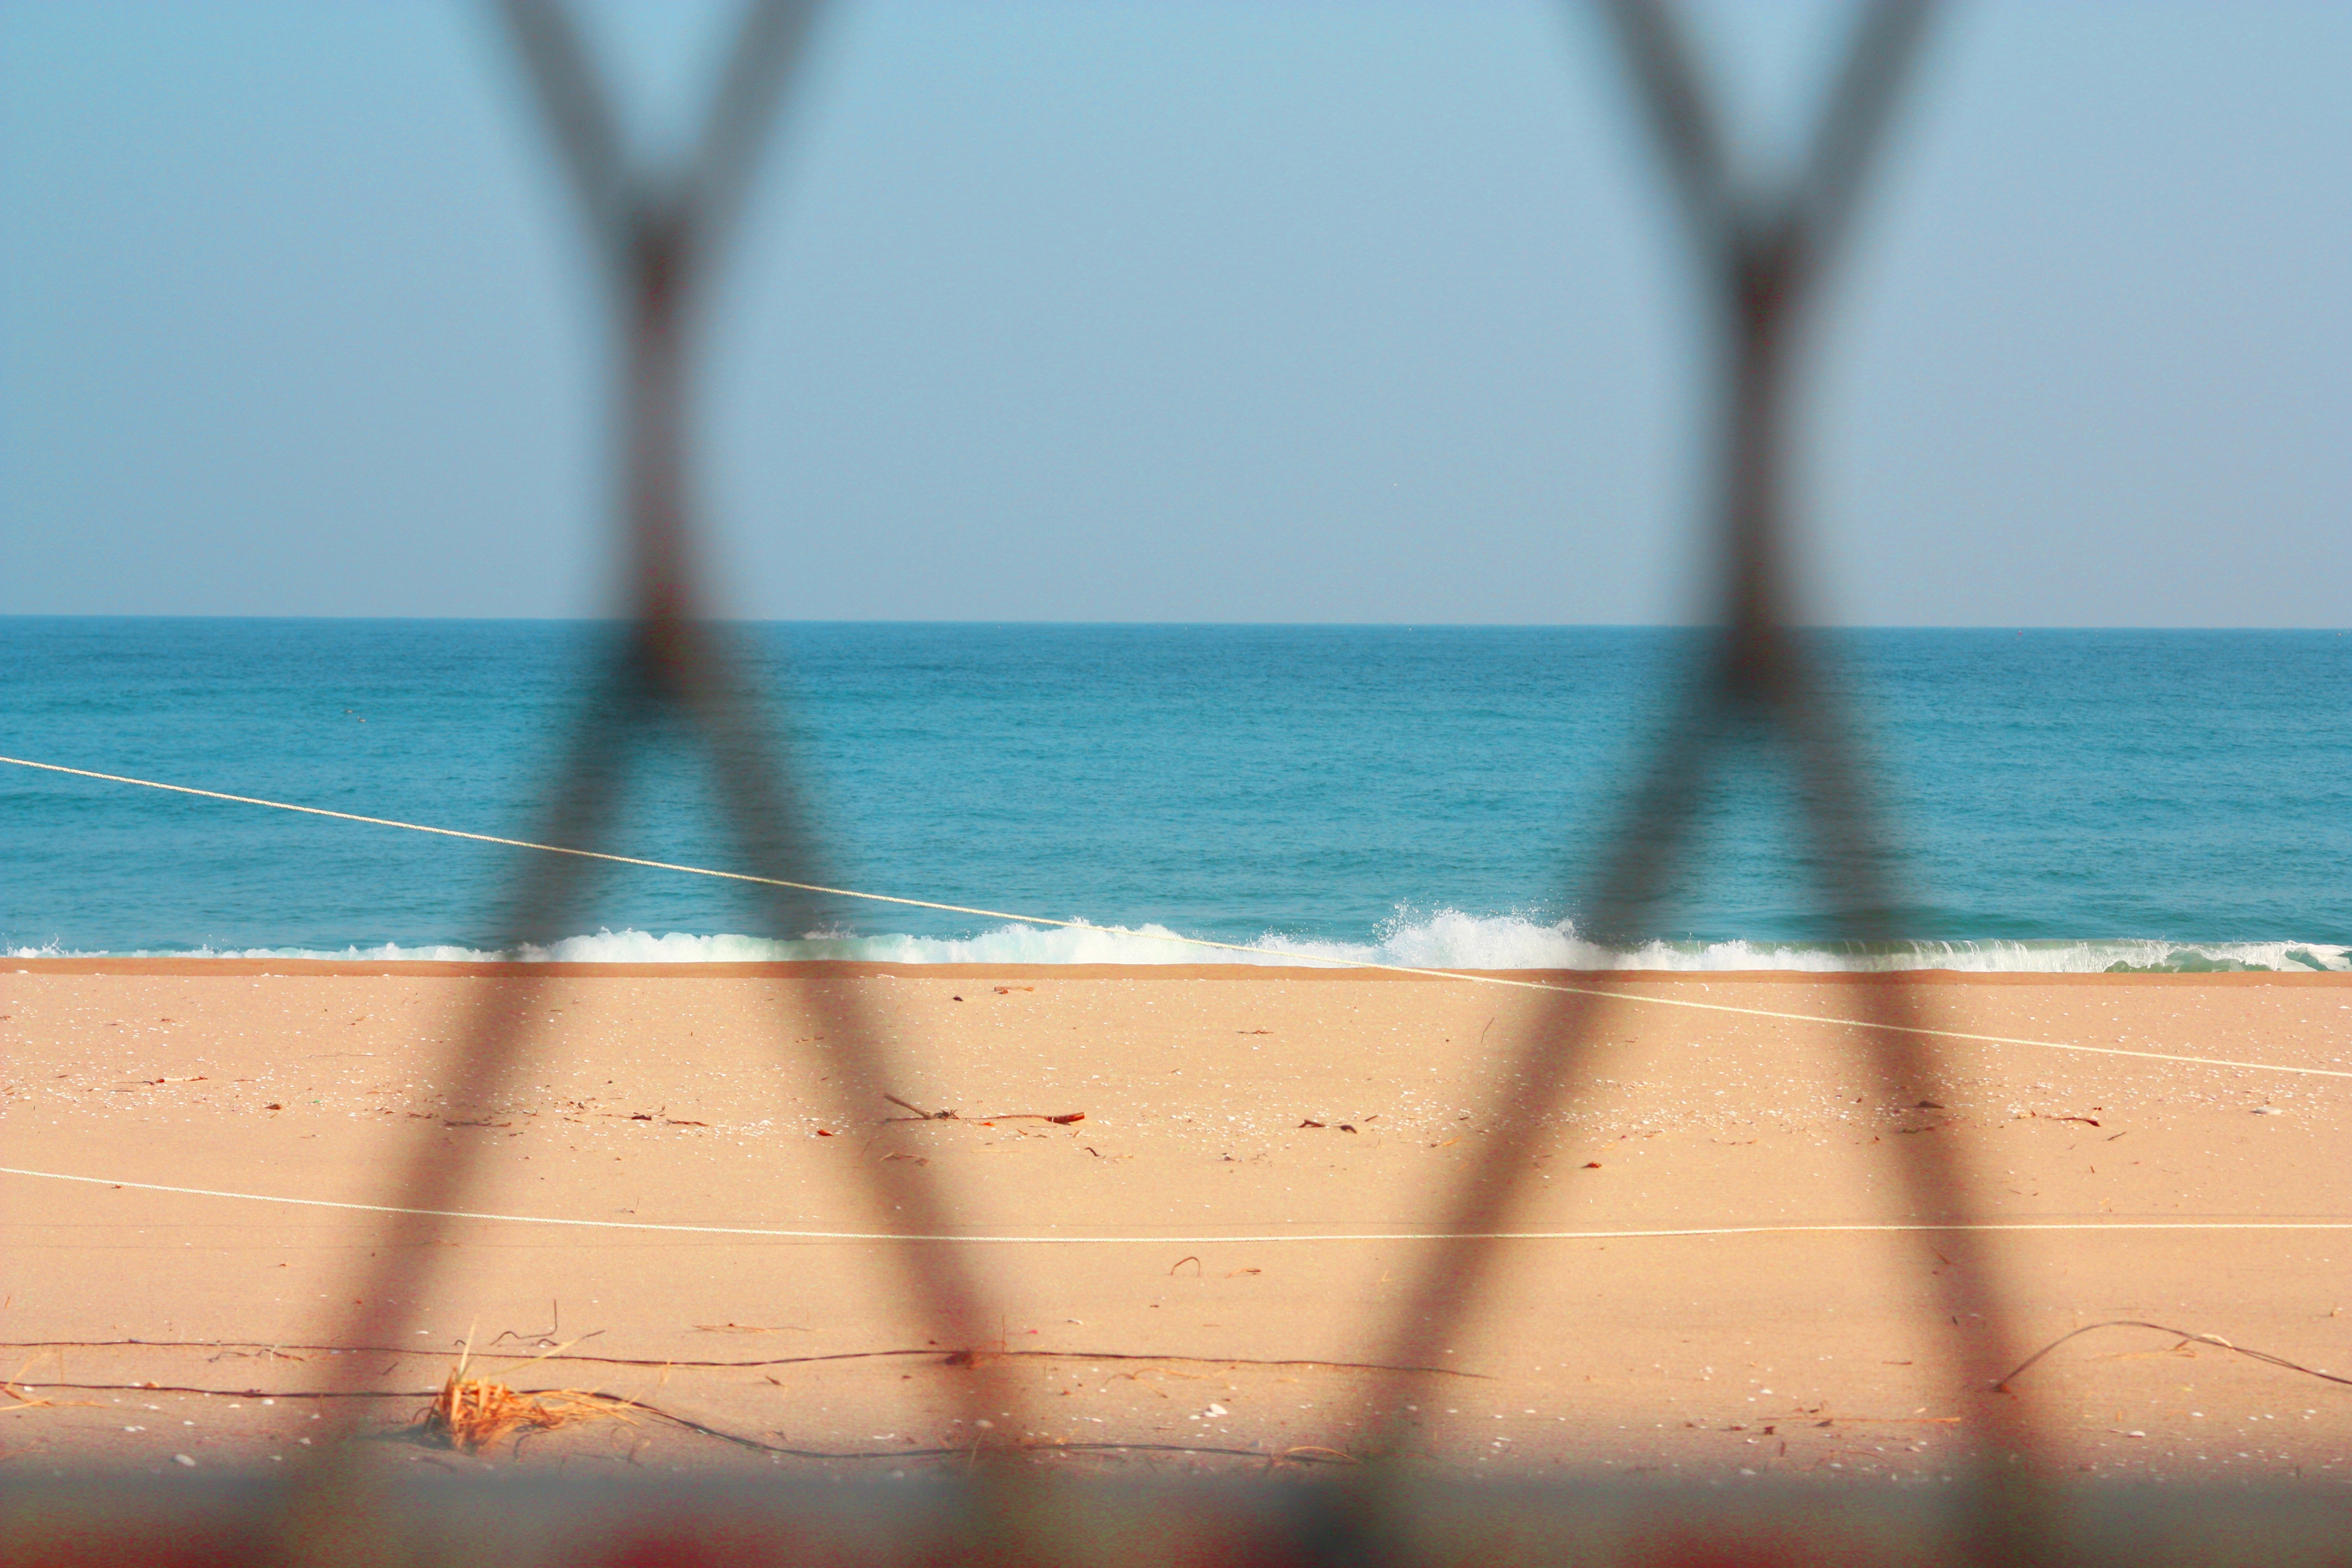
beach, sea, coast, water, sand, ocean, horizon, sky, sunset, sunlight, morning, shore, wave, reflection, color, blue, body of water, close up